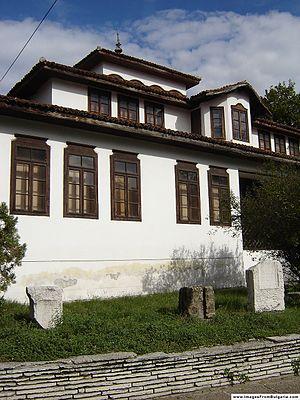
Vidin ou Vidine est une ville du nord-ouest de la Bulgarie, sur la rive sud du Danube. La ville est aussi le chef-lieu de la province du même nom. Elle est proche des frontières avec la Serbie et la Roumanie. C'est l'un des points de passage du Danube, par route et par bac, entre la Roumanie et la Bulgarie. Le pont entre Calafat et Vidin a été inauguré en juin 2013.